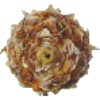
Label: Pineapple Mini 1